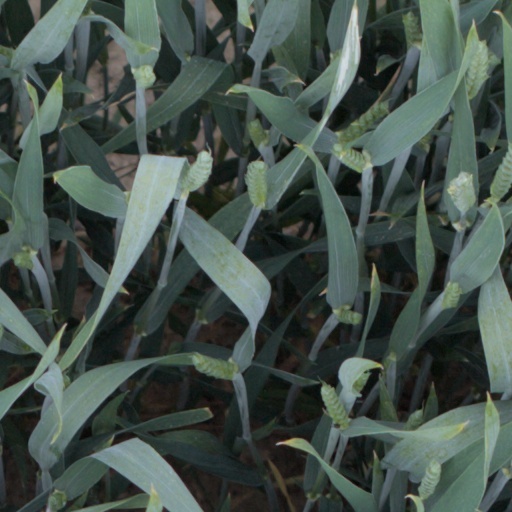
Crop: wheat